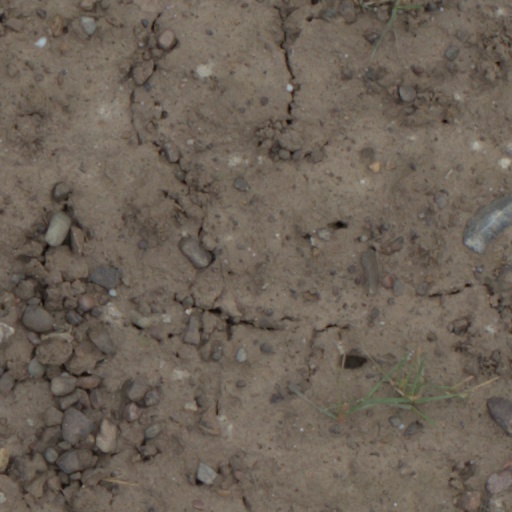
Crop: wheat